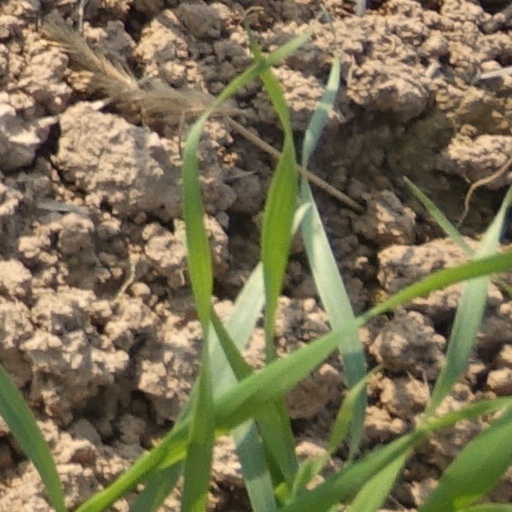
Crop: wheat